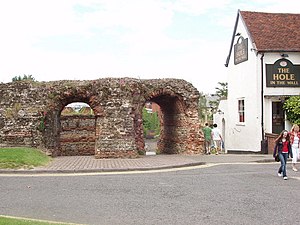
Bymure i England og Wales / Liste
Dette er en liste over bymure i England og Wales, som beskriver bymure der er blevet opført og brugt omkring disse byer fra det første århundrede og fremefter. De første bymure blev bygget af romerne efter deres erobring af Britannien i år 43. Romerne startede typisk ud med at opført et fort, som senere er blevet konverteret til rektangulære byer, der er blevet beskyttet af enten mure i sten eller træ og voldgrave. Mange af disse forsvarsværker overlevede Romerrigets fald i 300- og 400-tallet, og blev brugt i den ustabile post-romerske periode. Angel-saksiske konger foretog omfattende byudvidelser i 700- og 800-tallet, hvor de skabte fæstningsanlæg kaldet burh. Disse burh brugte nogle gange de tidligere romerske forsvarsværker, og mange er overlevet ind i den tidlige middelalder.